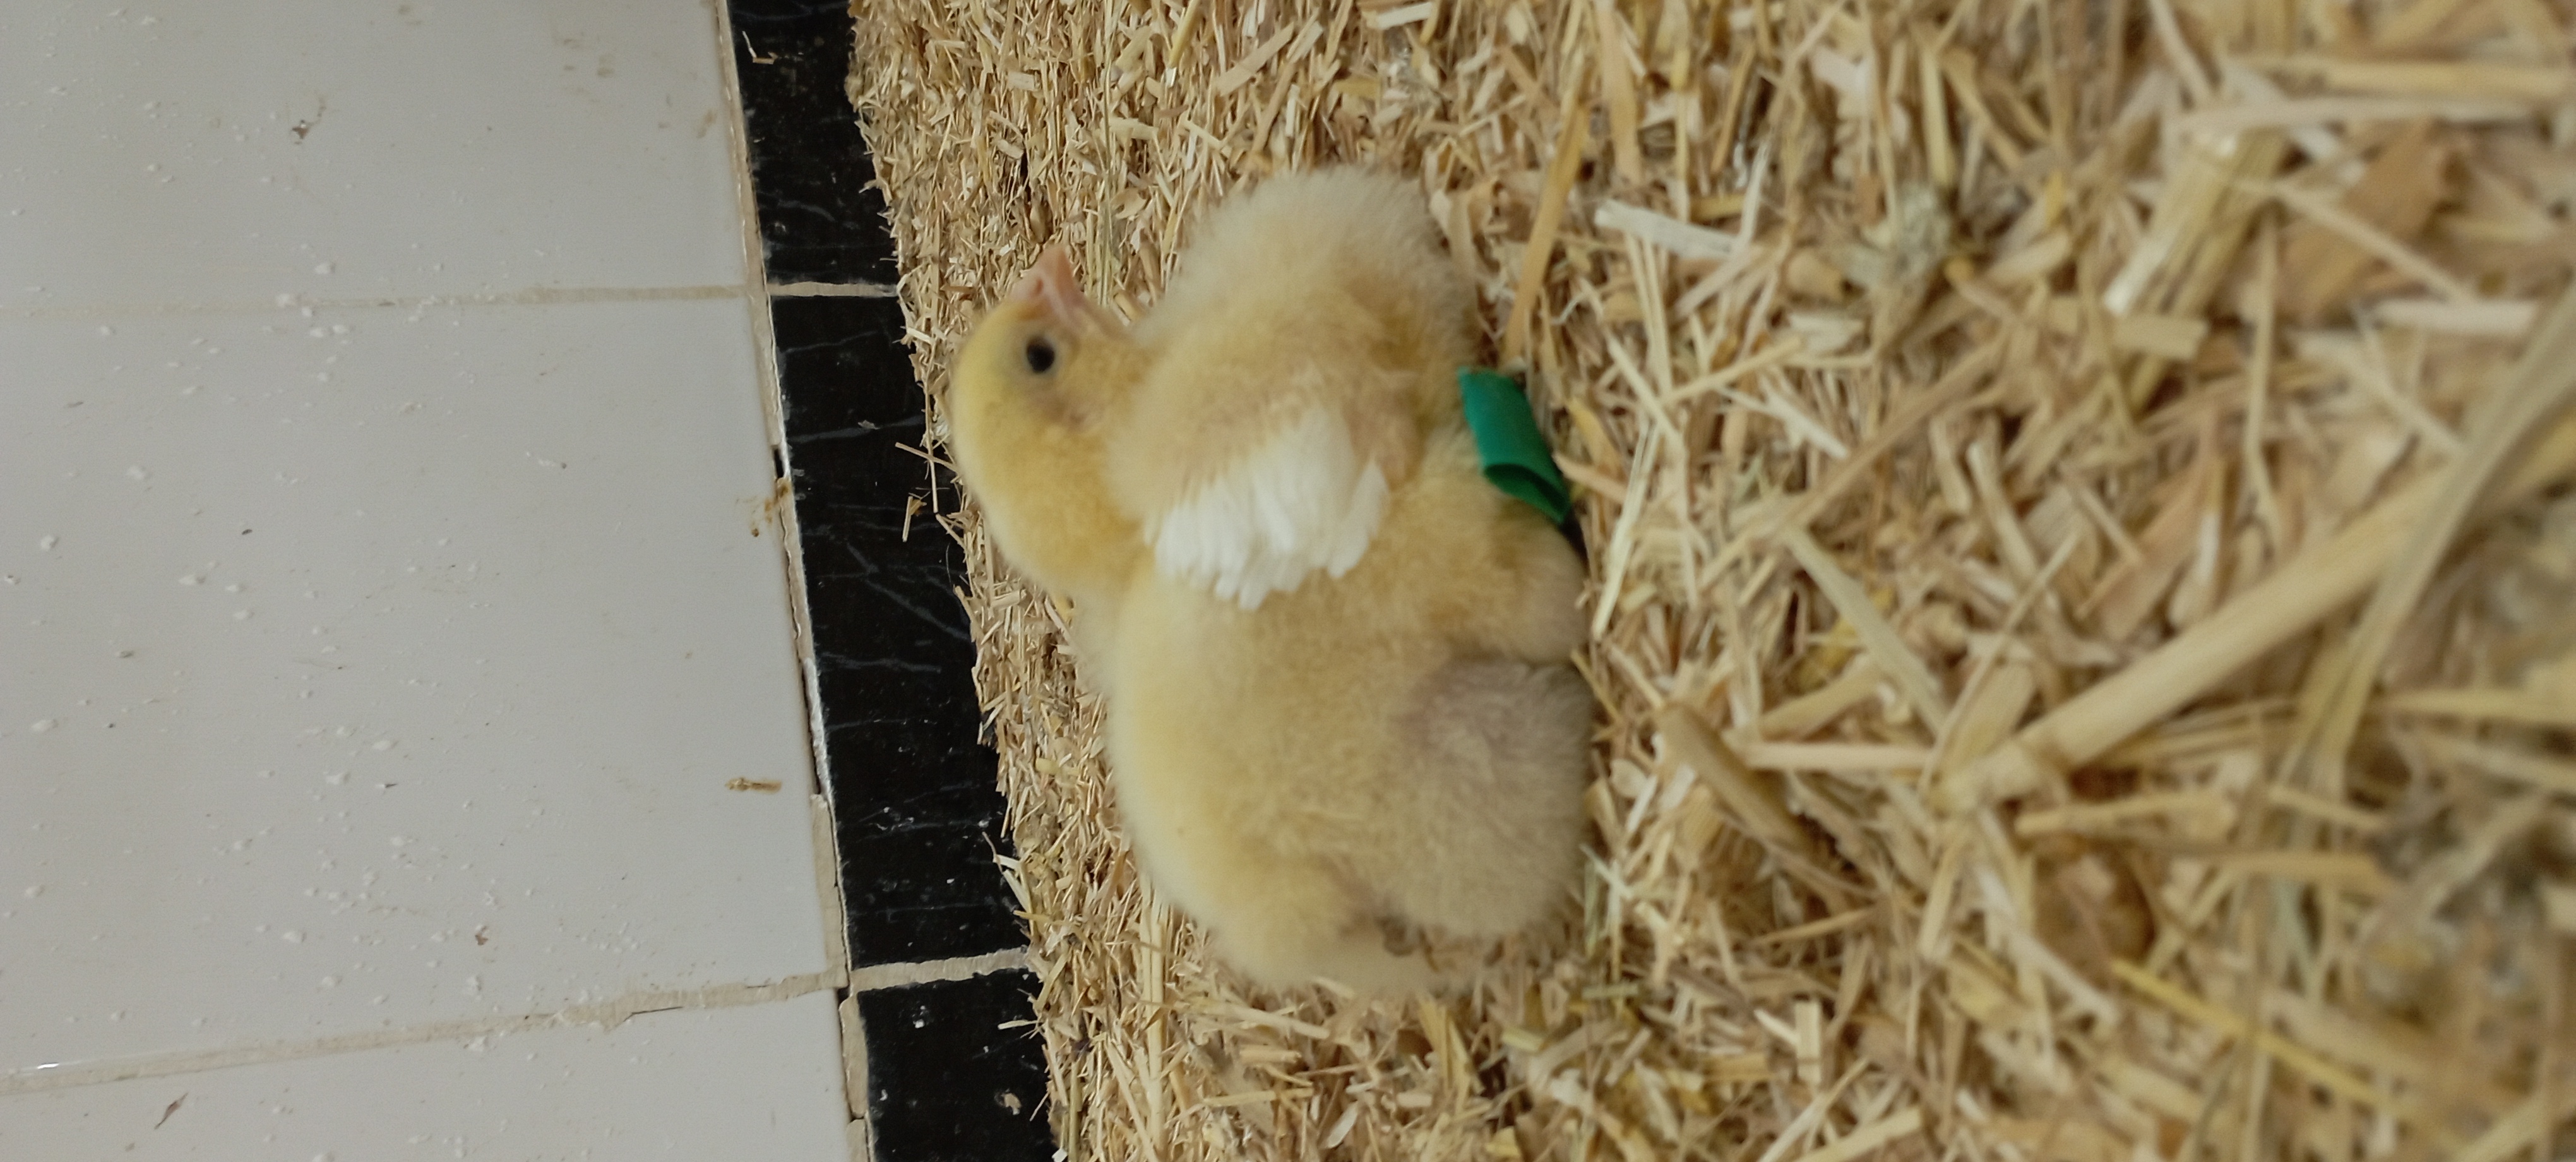
Weight: 184 g